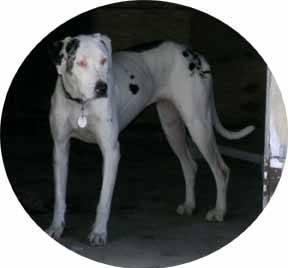
dog